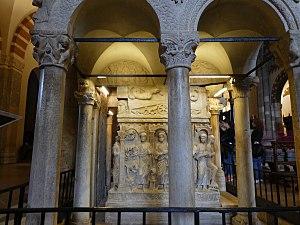
Basilique Saint-Ambroise de Milan: ambon
La basilique Saint-Ambroise est une église de Milan, en Italie, dédiée à saint Ambroise de Milan.